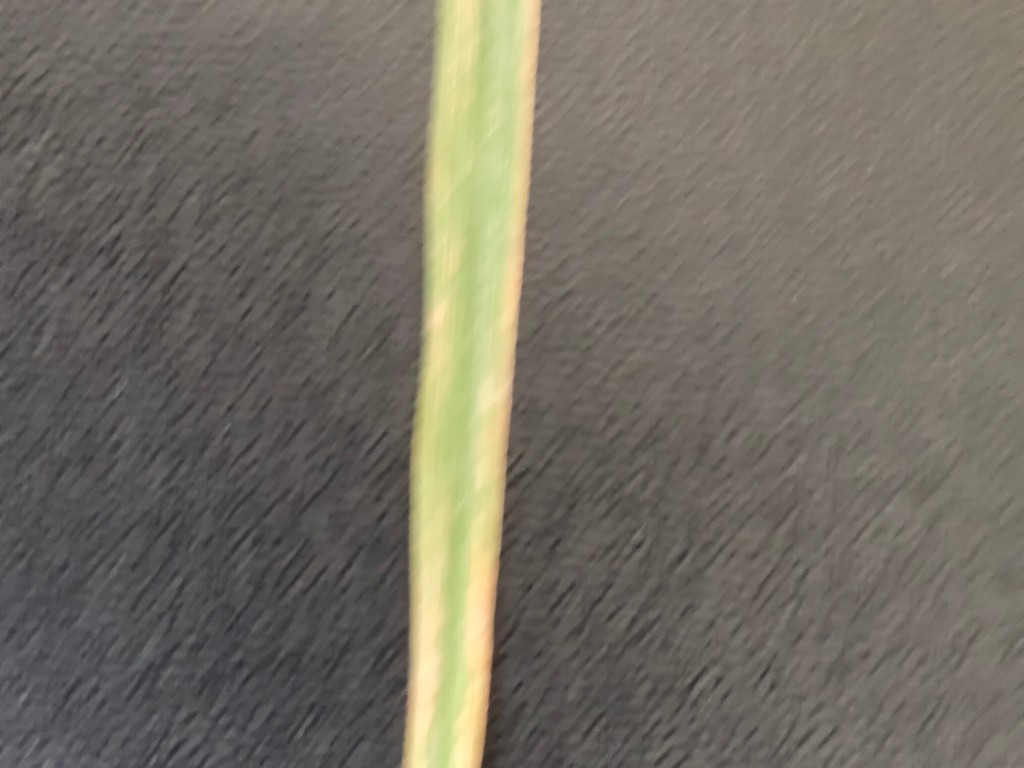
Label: Unhealthy